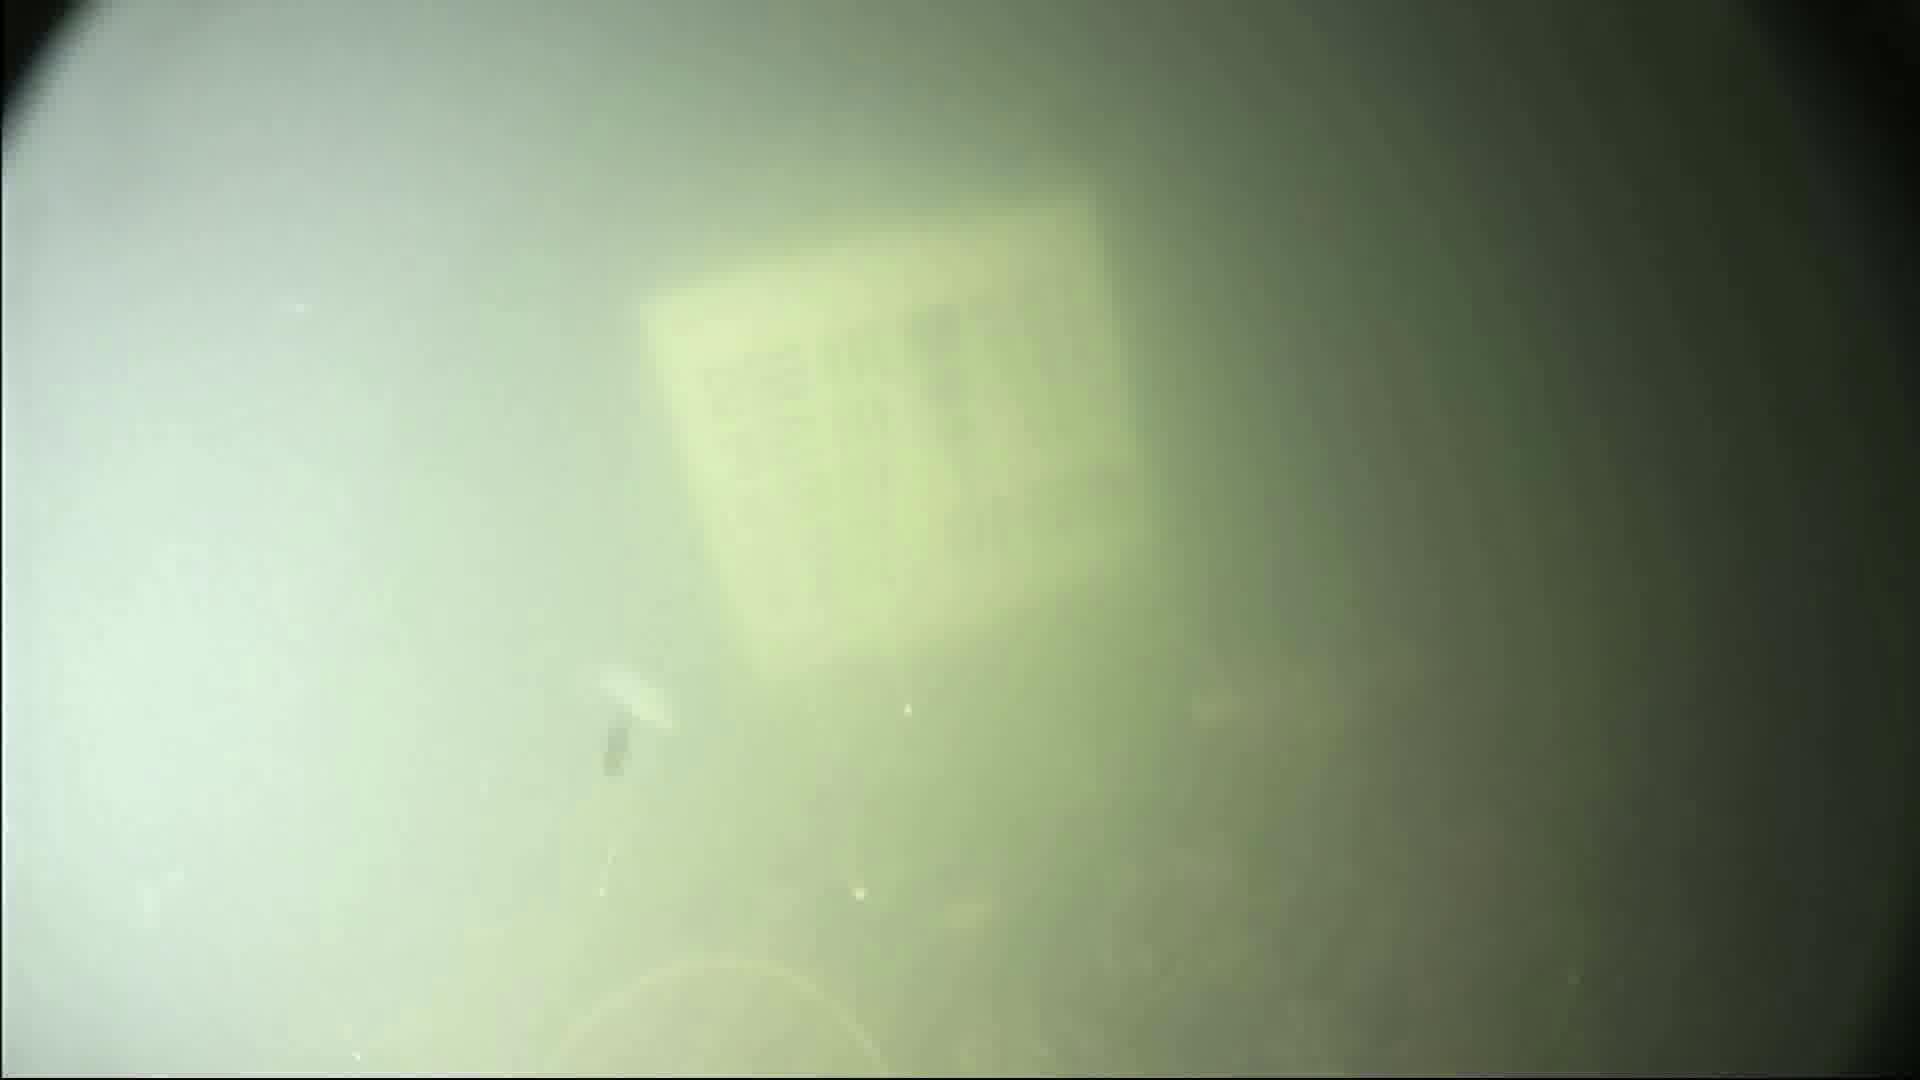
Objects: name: jellyfish